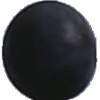
Label: blue_grape